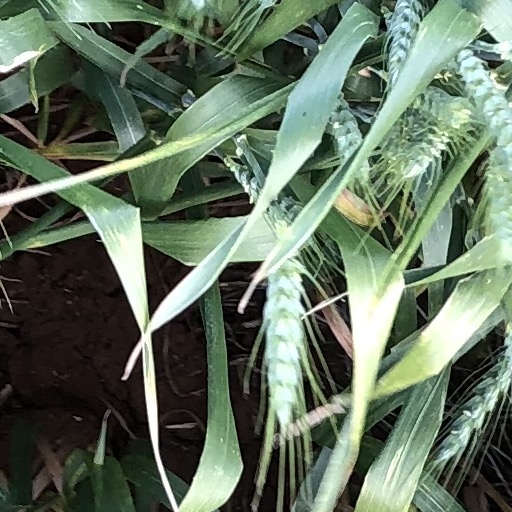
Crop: wheat